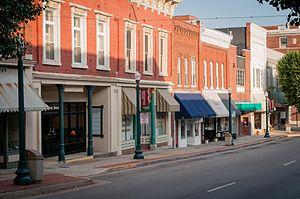
South Boston est une municipalité américaine située dans le comté de Halifax en Virginie. Selon le recensement de 2010, sa population est de 8 142 habitants.